Blakeney Point

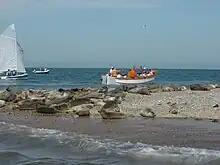
Seals at the Point can be viewed from boats from Morston.

Blakeney Point has a mixed colony of about 500 harbour and grey seals. The harbour seals have their young between June and August, and the pups, which can swim almost immediately, may be seen on the mud flats. Grey seals breed in winter, between November and January; their young cannot swim until they have lost their first white coat, so they are restricted to dry land for their first three or four weeks, and can be viewed on the beach during this period. Grey seals colonised a site in east Norfolk in 1993, and started breeding regularly at Blakeney in 2001. It is possible that they now outnumber harbour seals off the Norfolk coast. Seal-watching boat trips run from Blakeney and Morston harbours, giving good views without disturbing the seals. The corpses of 24 female or juvenile harbour seals were found in the Blakeney area between March 2009 and August 2010, each with spirally cut wounds consistent with the animal having been drawn through a ducted propeller.